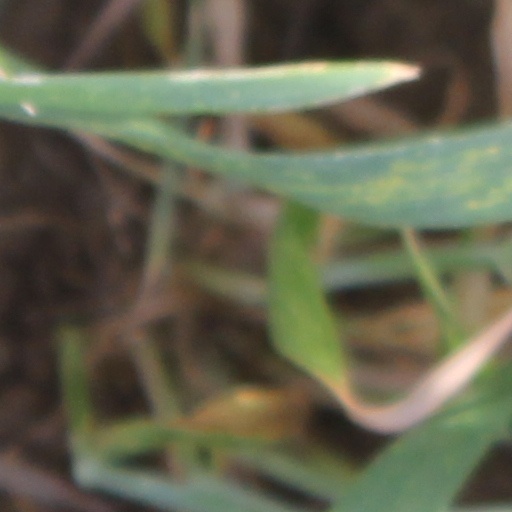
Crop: wheat